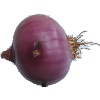
Label: Onion Red Peeled 1